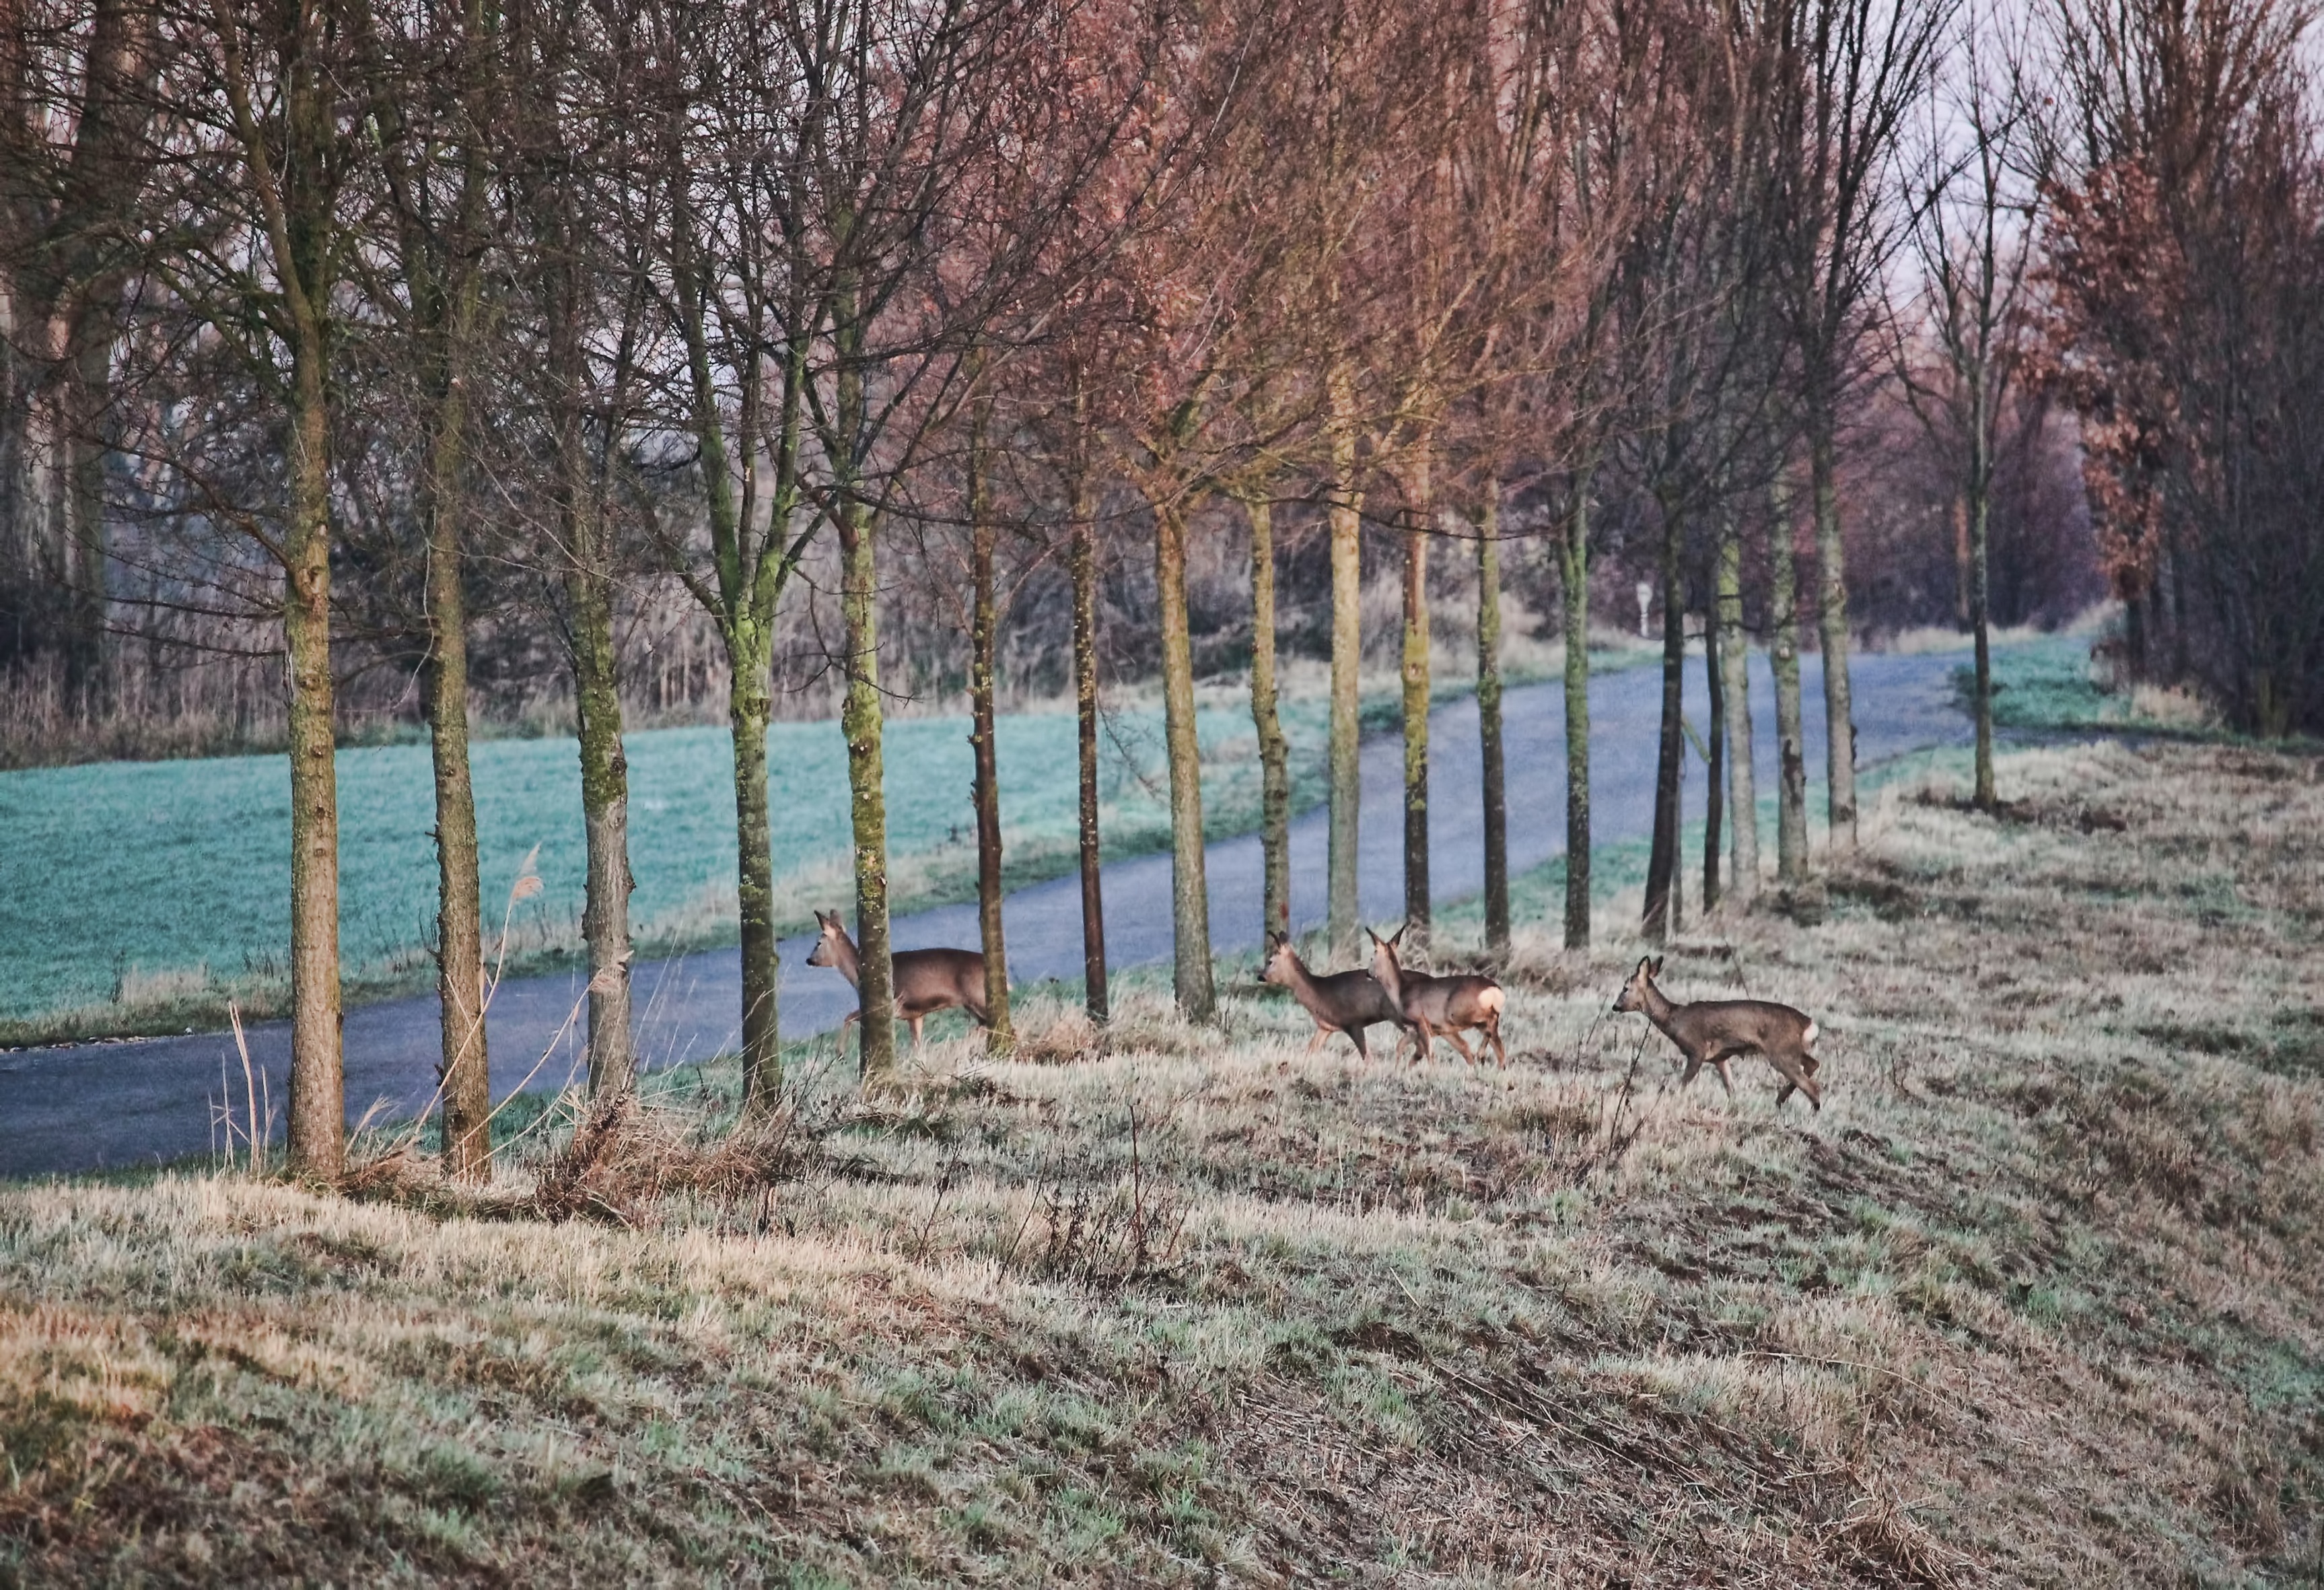
deer, wildwechsel, road, twilight, wild, fallow deer